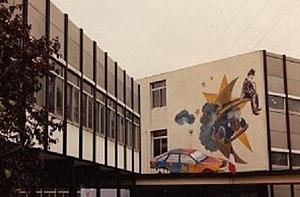
Premier bâtiment de Villeneuve-la-Garenne. D'une architecture Pailleron, il sera reconstruit entre 1993 et 1997
Le lycée Charles-Petiet est un établissement français d’enseignement secondaire situé à Villeneuve-la-Garenne et en grande partie consacré à l'automobile. Ouvert à la rentrée scolaire 1943, c’est l’un des plus anciens lycées professionnels de France. Les archives le concernant sont abondantes, ce qui en fait un objet d’étude précieux en histoire de l’éducation.